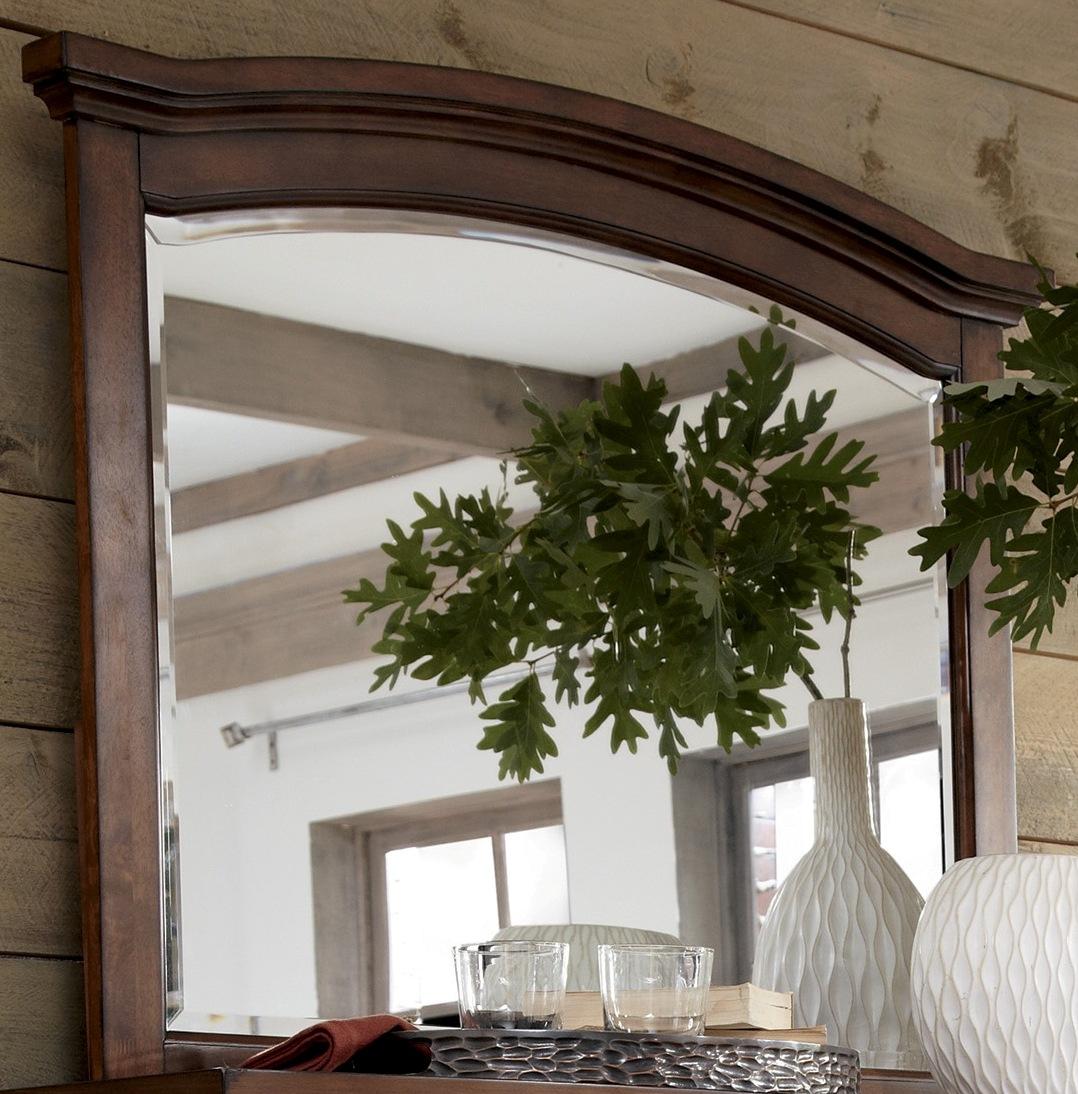
Category: Mirror
Style: Rustic